Fairview Plantation

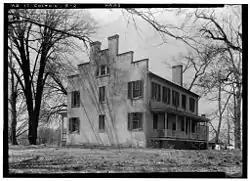
Fairview in 1936

Fairview was one of the larger slave-holding plantations in the county, tended by over 100 enslaved at its production height; 47 during Oden Bowie's ownership.